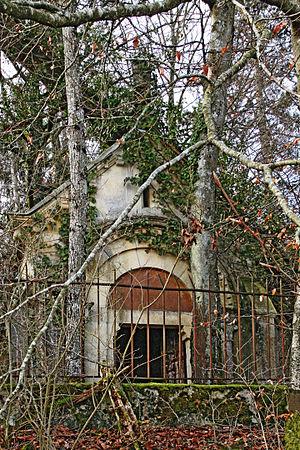
Chapelle de Lamargelle sur le Coteau Moitot
Lamargelle est une commune française située dans le département de la Côte-d'Or en région Bourgogne-Franche-Comté.